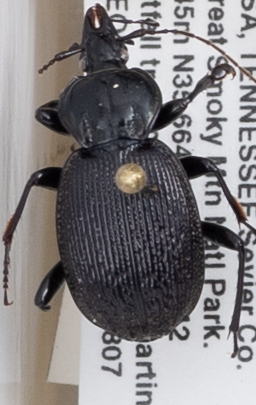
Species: Sphaeroderus stenostomus lecontei
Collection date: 2018-08-07
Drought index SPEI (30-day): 1.69
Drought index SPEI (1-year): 0.88
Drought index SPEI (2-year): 0.17